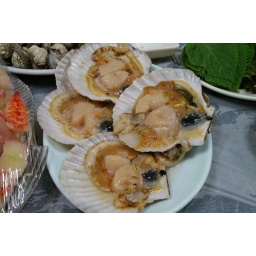
korean style raw fish restaurant in fish market